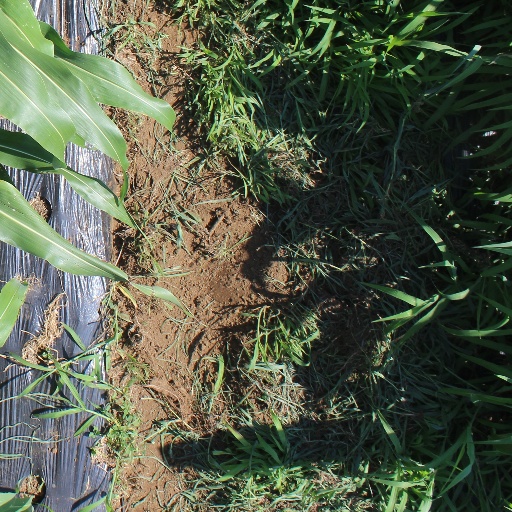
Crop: sorghum